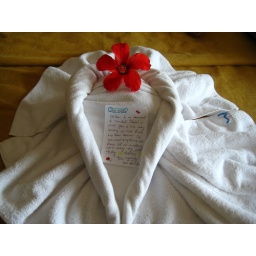
She arranged our clean towels on the bed in a different shape every day.  :)